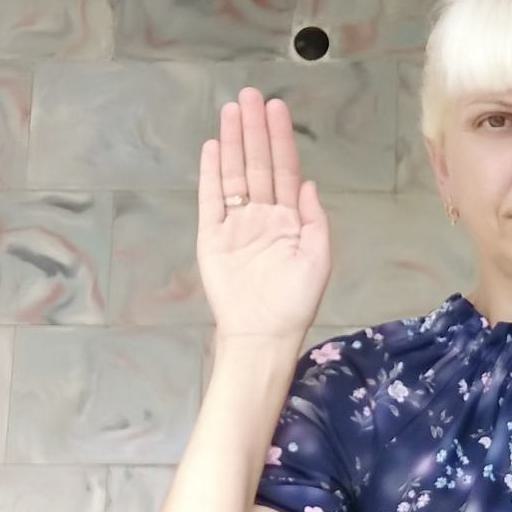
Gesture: stop